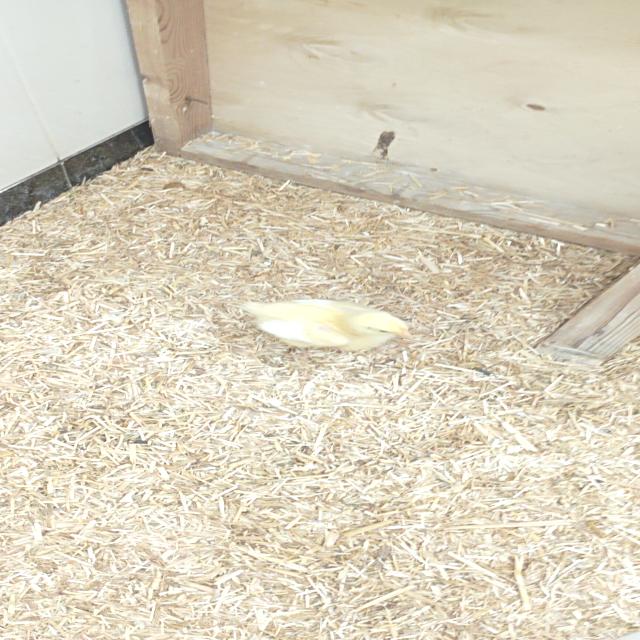
Weight: 190 g